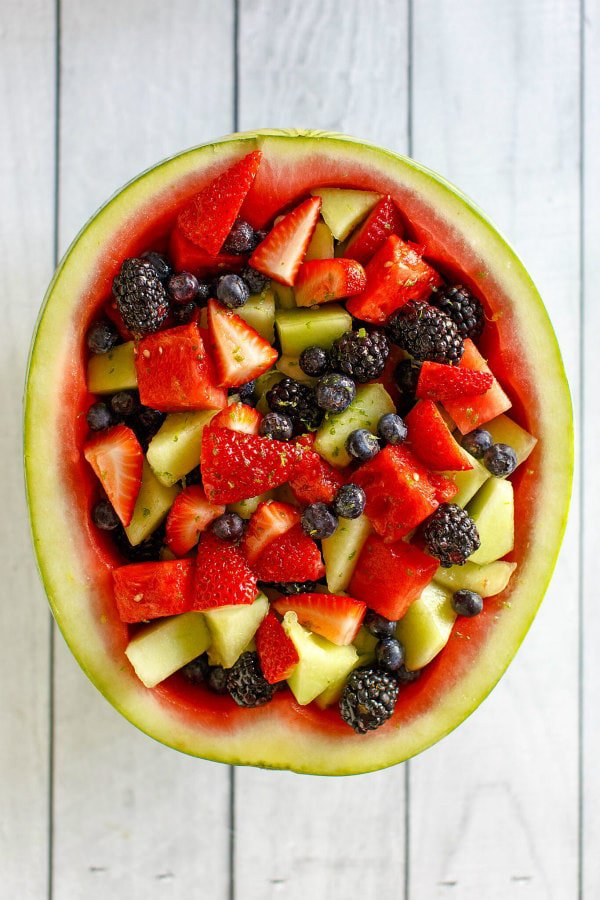
Label: Watermelon